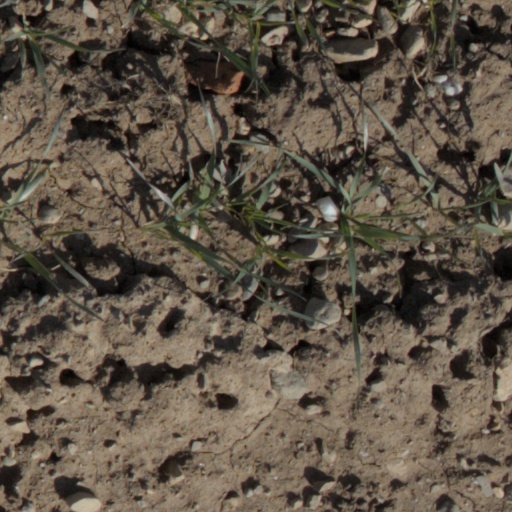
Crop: wheat